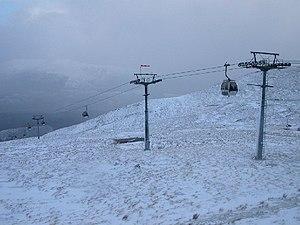
L'Aonach Mòr est une montagne du Royaume-Uni située en Écosse, dans les monts Grampians, à trois kilomètres à vol d'oiseau au nord-est du Ben Nevis.